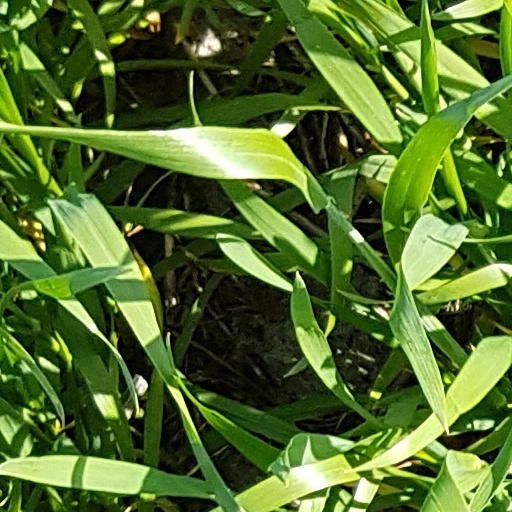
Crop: wheat